Lupus vulgaris

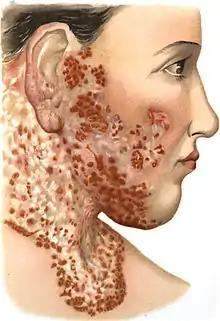
Lupus vulgaris

Lupus vulgaris (also known as tuberculosis luposa) are painful cutaneous tuberculosis skin lesions with nodular appearance, most often on the face around the nose, eyelids, lips, cheeks, ears and neck. It is the most common "Mycobacterium tuberculosis" skin infection. The lesions may ultimately develop into disfiguring skin ulcers if left untreated.